British Rail Class 37

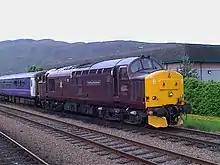
EWS maroon 37401 at

Direct Rail Services (DRS) has a variety of Class 37s operational and others stored. DRS originally purchased and operated a mix of class 37/0s, 37/4s, 37/5s and 37/6s . Most of the DRS 37s were used on nuclear flask services coming from a host of places including Hunterston, Torness, Heysham, Hartlepool, Sizewell, Bridgwater, Valley and Dungeness, but are now being replaced by . These are empty or full FNA wagons often containing spent nuclear fuel. Following a review of traction requirements and delivery of its new Vossloh/Stadler UK Light Class 68 diesels and Stadler UK Dual bi-mode locomotives, DRS has stored, withdrawn or sold most of its Class 37 fleet, apart from the 37/4s.